Till Death Do Us Part (McDaniel novel)

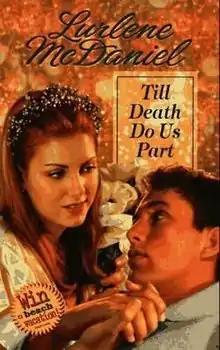
Laurel Leaf edition 1997

Till Death Do Us Part is a young adult novel by Lurlene McDaniel, published in July 1997. It is about a romance between two young people with serious medical conditions. The sequel, also published in 1997, is called "For Better, For Worse, Forever".